Be Like Water

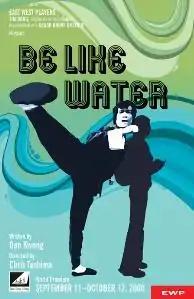
World Premiere poster

Be Like Water (2008) is a play written by Dan Kwong, originally produced at East West Players, in association with Cedar Grove OnStage. The play received its world premiere in Los Angeles on September 17, 2008, directed by Chris Tashima, at East West Players' David Henry Hwang Theater at the Union Center for the Arts in Los Angeles. The story follows a young Asian American girl in 1970s Chicago, who is visited by the Ghost of Bruce Lee.